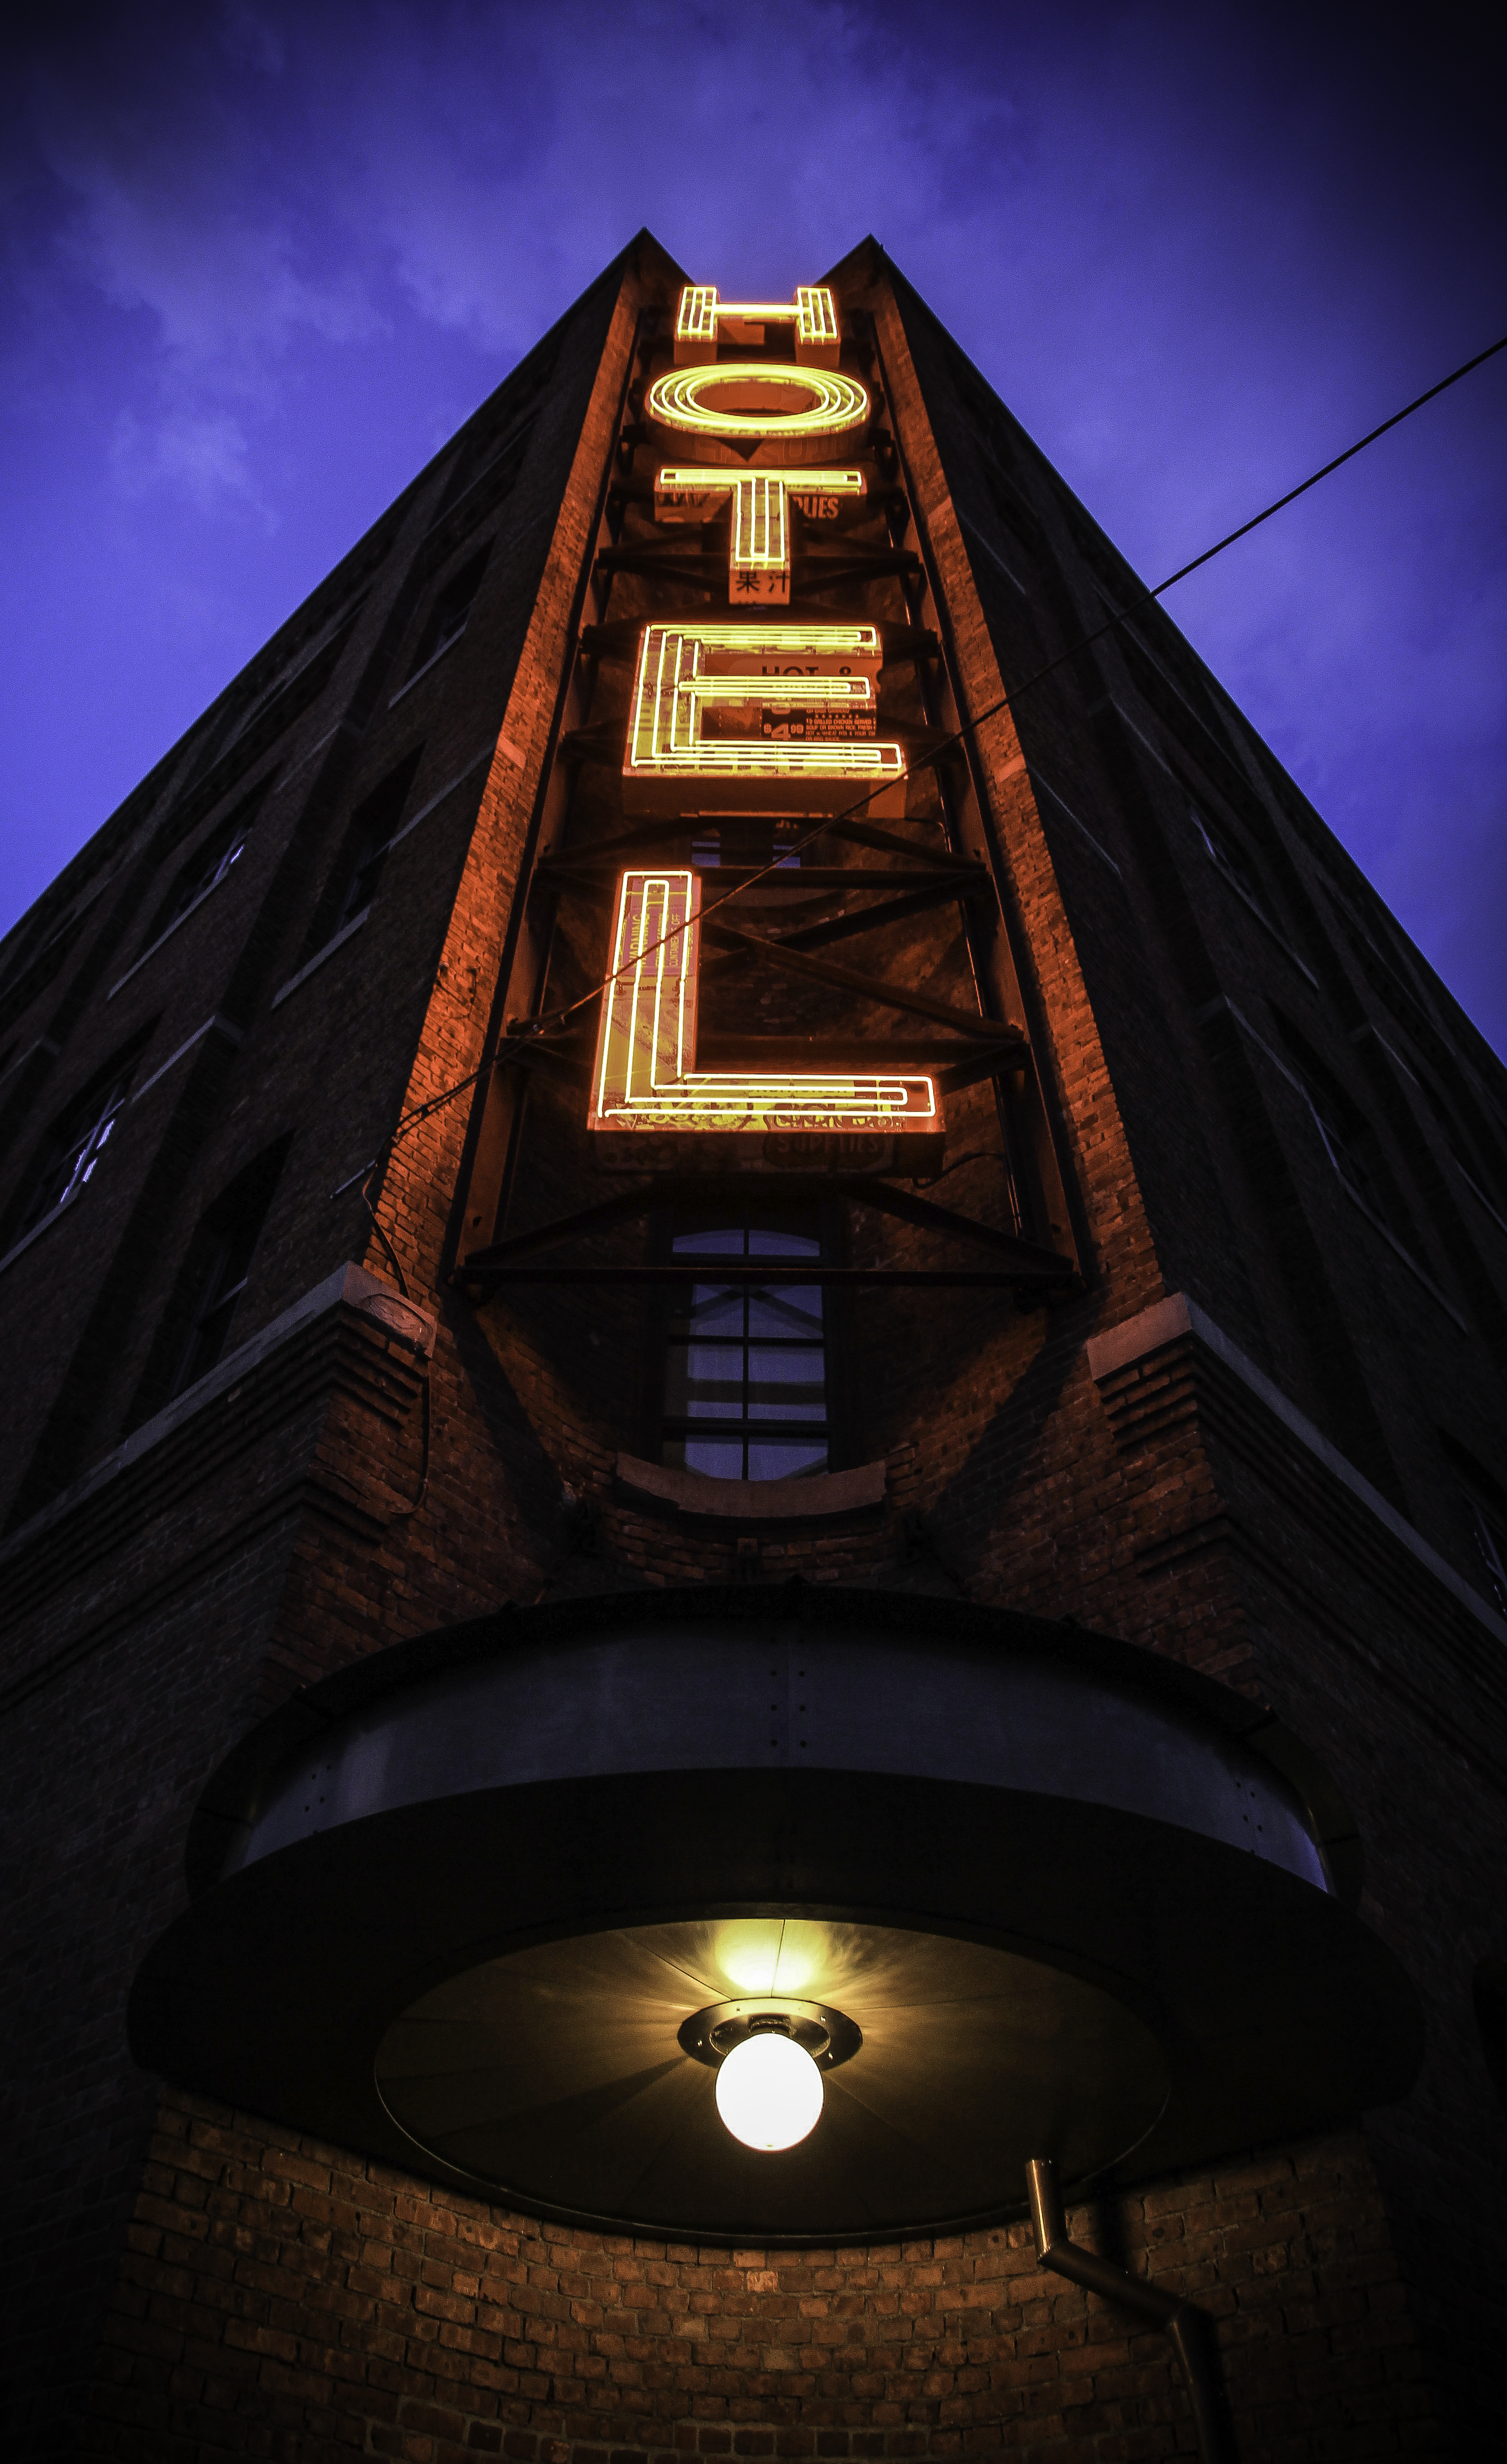
light, night, dusk, evening, reflection, tower, landmark, darkness, lighting, neon sign, hotel, symmetry, shape, pespective